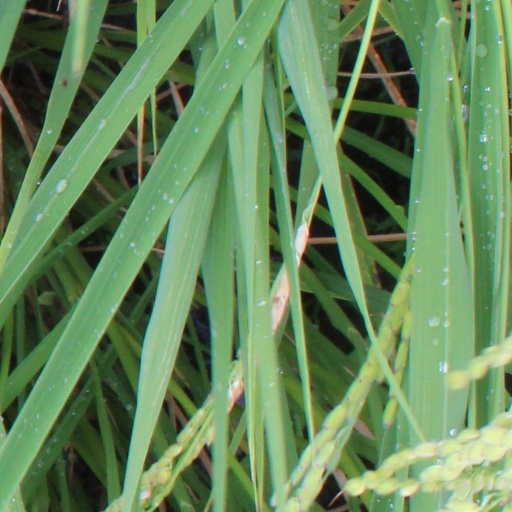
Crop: rice